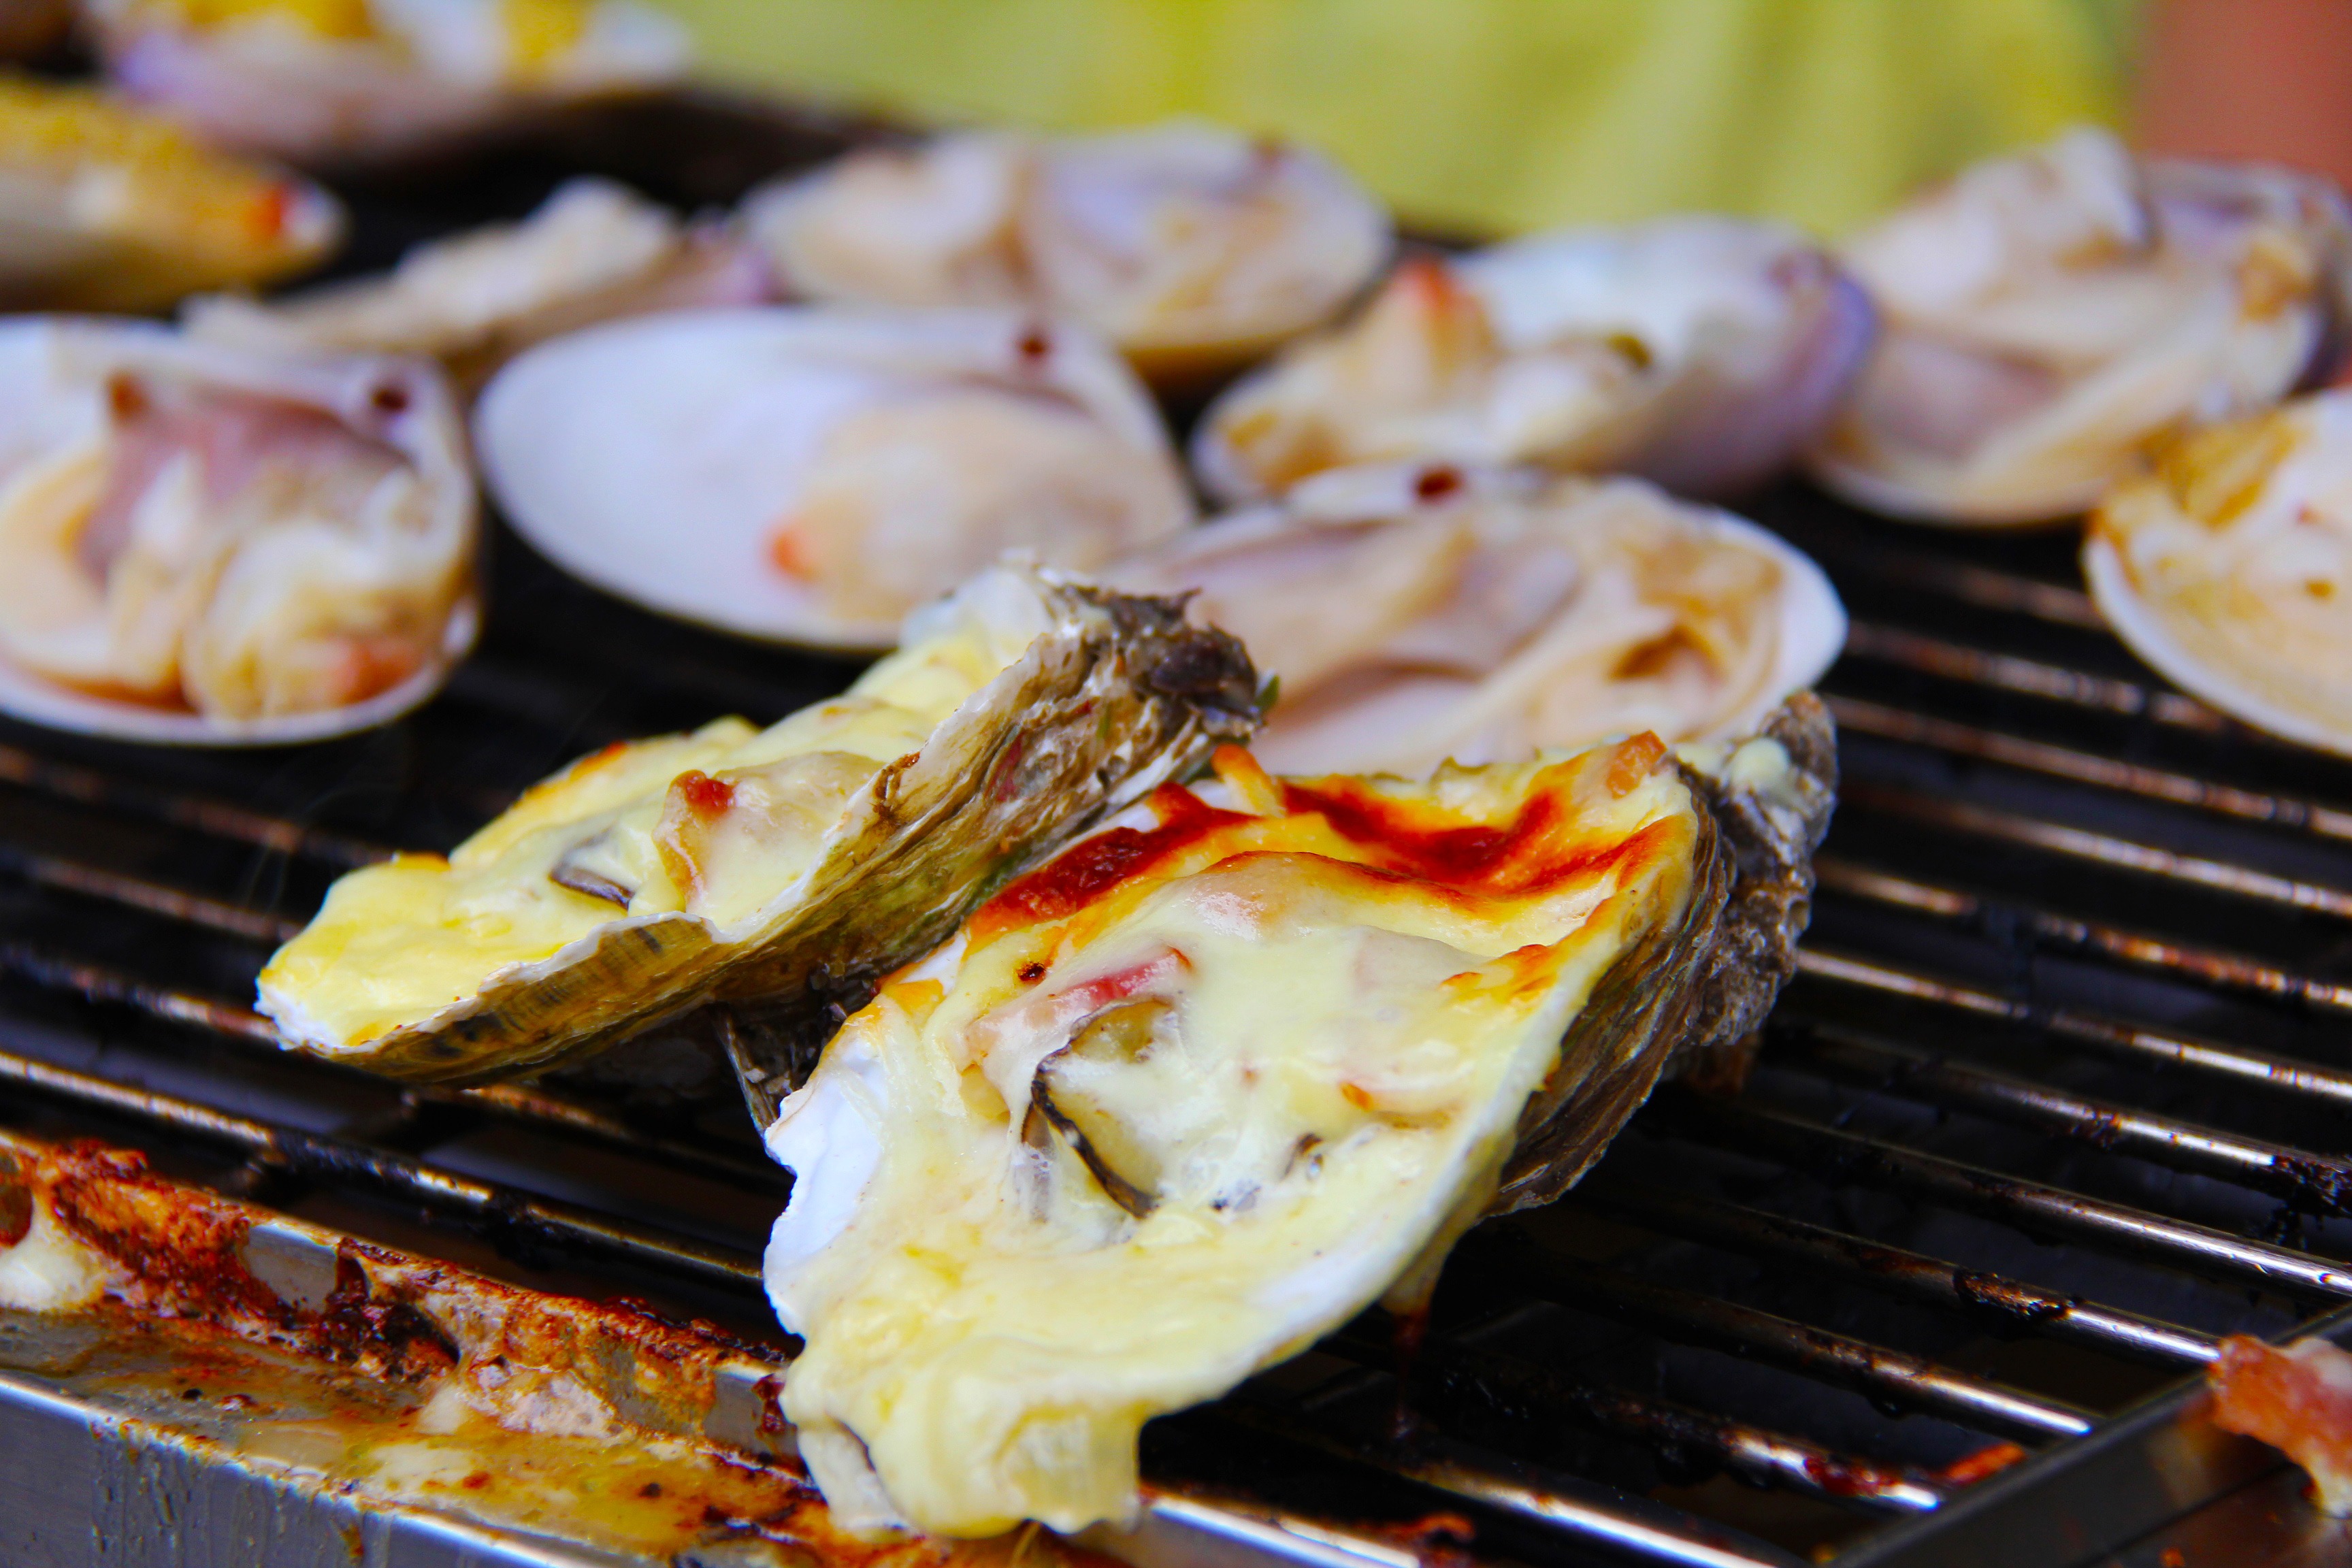
travel, village, asian, dish, meal, food, chinese, produce, vegetable, fishing, oyster, seafood, bbq, asia, port, meat, cuisine, delicious, hong kong, hk, grilled, yummy, grilling, hors d oeuvre, tai o fishing village, barbecued oysters